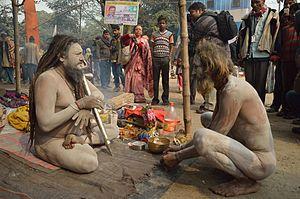
Le sādhu ou Sadhou est, en Inde, celui qui a renoncé à la société pour se consacrer à l'objectif de toute vie, selon l'hindouisme, qui est le moksha, la libération de l'illusion, l'arrêt du cycle des renaissances et la dissolution dans le divin, la fusion avec la conscience cosmique. En tant que renonçants, ils coupent tout lien avec leur famille, ne possèdent rien ou peu de choses, s'habillent d'un longhi, d'une tunique, de couleur safran pour les shivaïtes, jaune ou blanche pour les vishnouites, symbolisant la sainteté, et parfois de quelques colliers. Ils n'ont pas de toit et passent leur vie à se déplacer sur les routes de l'Inde et du Népal, se nourrissant des dons des dévots.
Le yoga est l'une des six écoles orthodoxes de la philosophie indienne āstika dont le but est la libération. C'est une discipline ou pratique commune à plusieurs époques et courants, visant, par la méditation, l'ascèse et les exercices corporels, à réaliser l'unification de l'être humain dans ses aspects physique, psychique et spirituel.